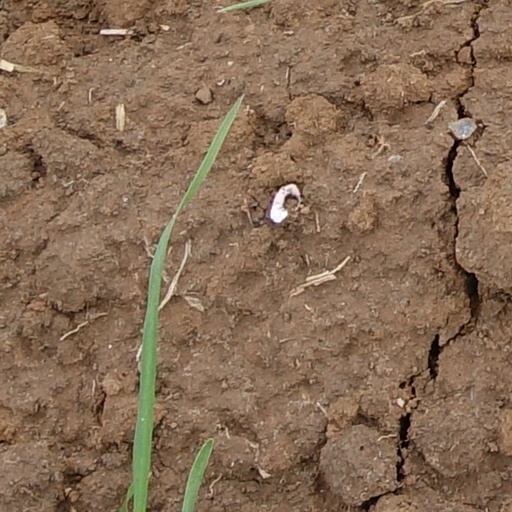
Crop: wheat